Impact event

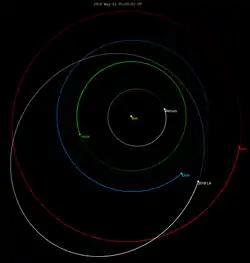
Orbit and positions of 2018 LA and Earth, 30 days before impact. The diagram illustrates how orbit data can be used to predict impacts well in advance. Note that in this particular instance the asteroid's orbit was not known until a few hours before impact. The diagram was constructed afterwards for illustration.

One of the best-known recorded impacts in modern times was the Tunguska event, which occurred in Siberia, Russia, in 1908. This incident involved an explosion that was probably caused by the airburst of an asteroid or comet above the Earth's surface, felling an estimated 80 million trees over .